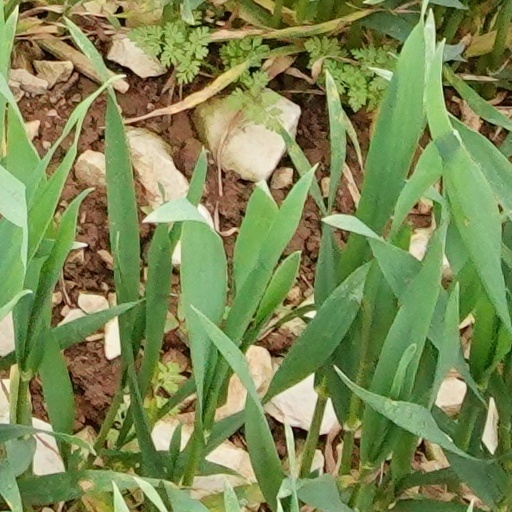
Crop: wheat